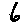
Label: 6